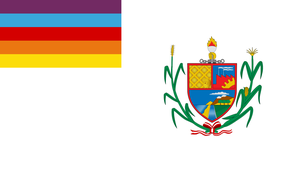
Magdalena de Cao est une petite ville péruvienne, capitale du district de Magdalena de Cao, dans la Province d'Ascope, Région de La Libertad. Cette localité de la côte nord péruvienne se trouve à environ 50 kilomètres au nord-ouest de la ville de Trujillo. À cinq kilomètres à l'ouest de la ville se trouve le site archéologique d'El Brujo, où reposent les restes de la Dame de Cao.
Miss Pérou 2018 est la 65ᵉ élection de Miss Pérou qui s'est déroulée, le 29 octobre 2017, au théâtre municipal de Lima.